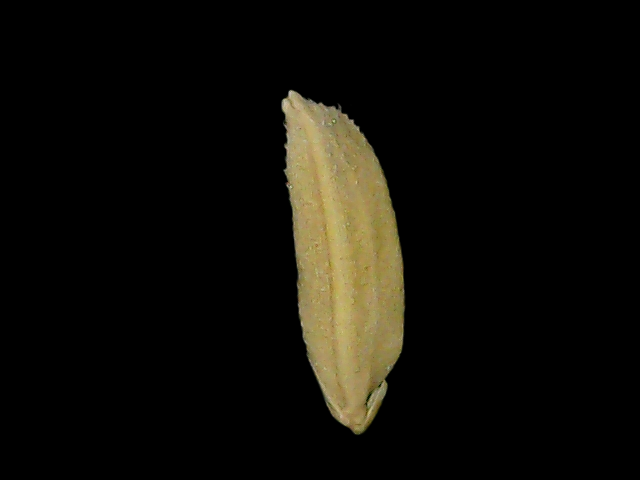
Rice variety: Bd85